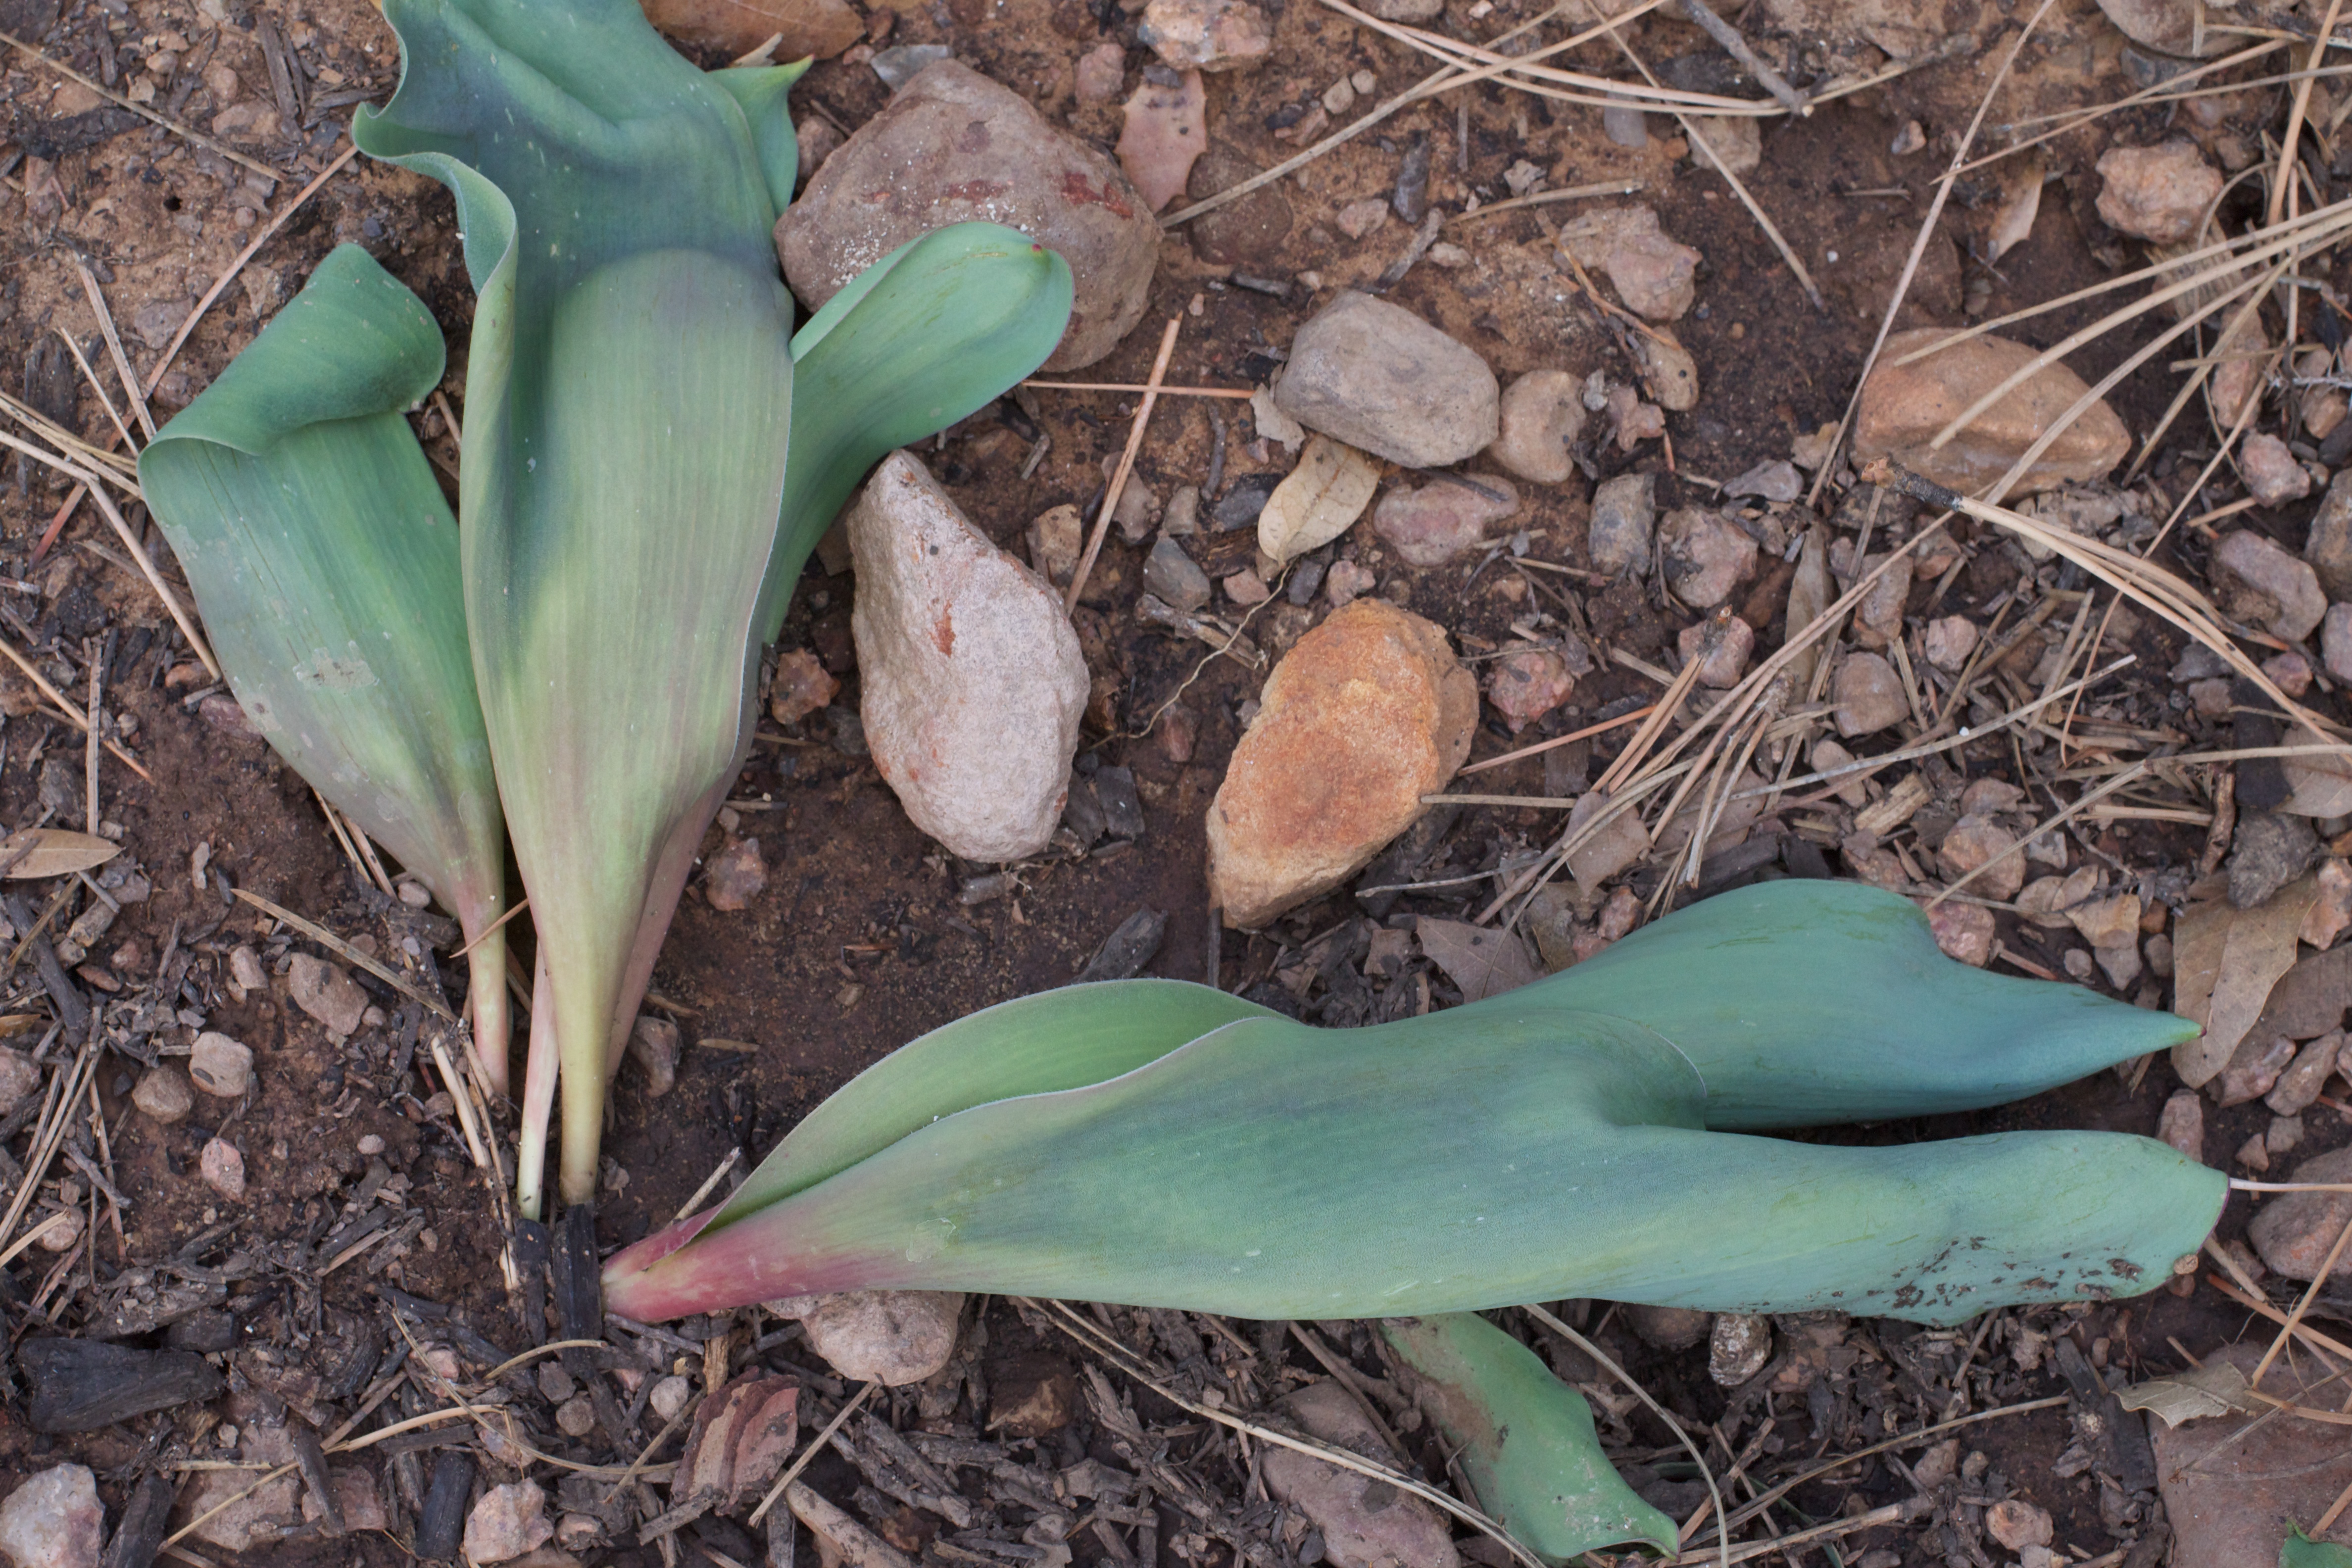
plant, leaf, flower, tulip, soil, botany, flora, arum, flowering plant, grass family, land plant